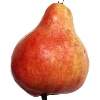
Label: Pear Red 1